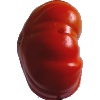
Label: Tomato 3